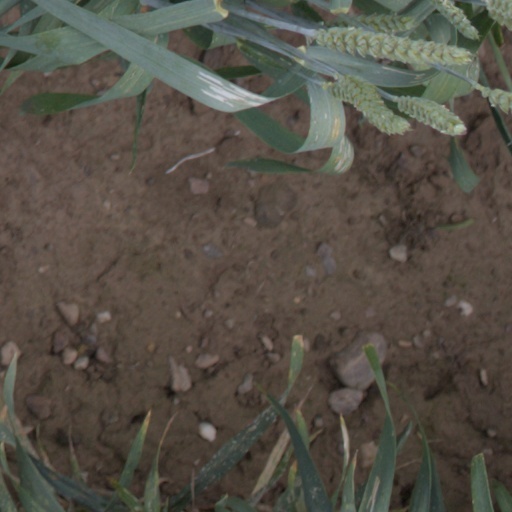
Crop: wheat